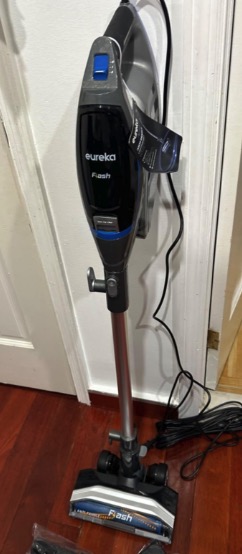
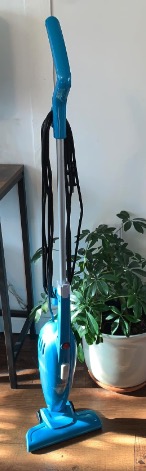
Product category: items_vacuum
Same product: no